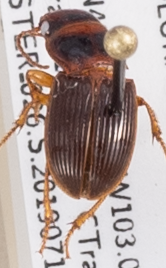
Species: Cratacanthus dubius
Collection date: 2019-07-10
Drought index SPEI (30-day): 1.13
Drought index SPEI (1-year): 1.13
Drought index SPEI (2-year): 0.71